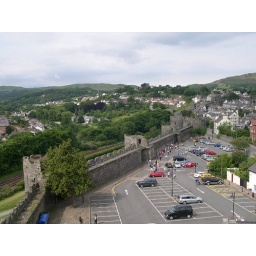
From one of the castle towers you have a nice view over the old fortifications and the medieval village